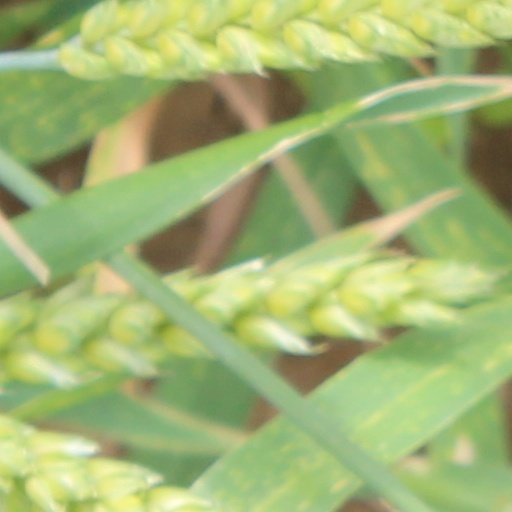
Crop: wheat